Brood V

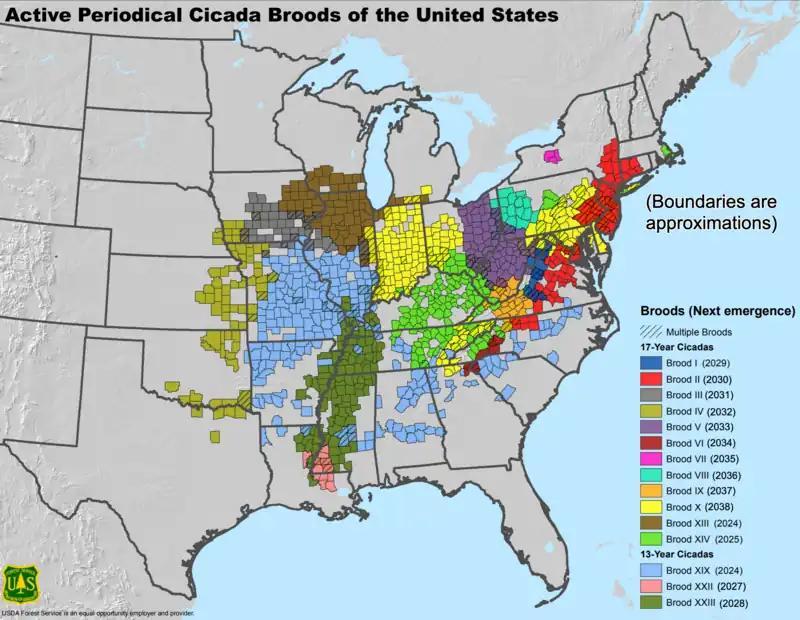
Map of periodic cicada broods with Brood V shown in purple.

Brood V is one of twelve extant broods of periodical cicadas that emerge as adults once every 17 years in North America (three additional broods emerge once every 13 years). They are expected to appear in the eastern half of Ohio, the southwestern corner of Pennsylvania, the upper two-thirds of West Virginia less the Eastern Panhandle, far western Maryland, and some places in Virginia abutting West Virginia. Also included in Brood V is a population that emerges in Suffolk County, Long Island, New York. They last emerged in 2016, and their next appearance will be in 2033.